Makerere University Library

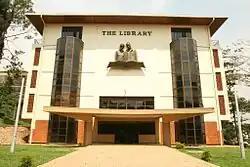
Renovated entrance to Main Library

Makerere University Library, established in 1949, is the oldest academic library in Uganda. In addition to its primary role as an academic library, it also serves as the national reference library and the legal depository of all works published in Uganda. It has been a depository for the United Nations since 1956.